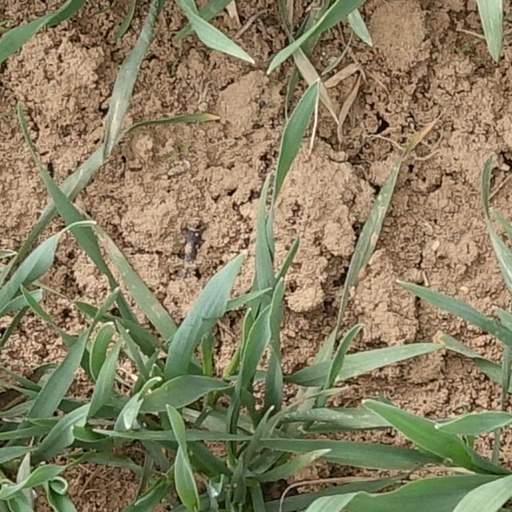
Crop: wheat